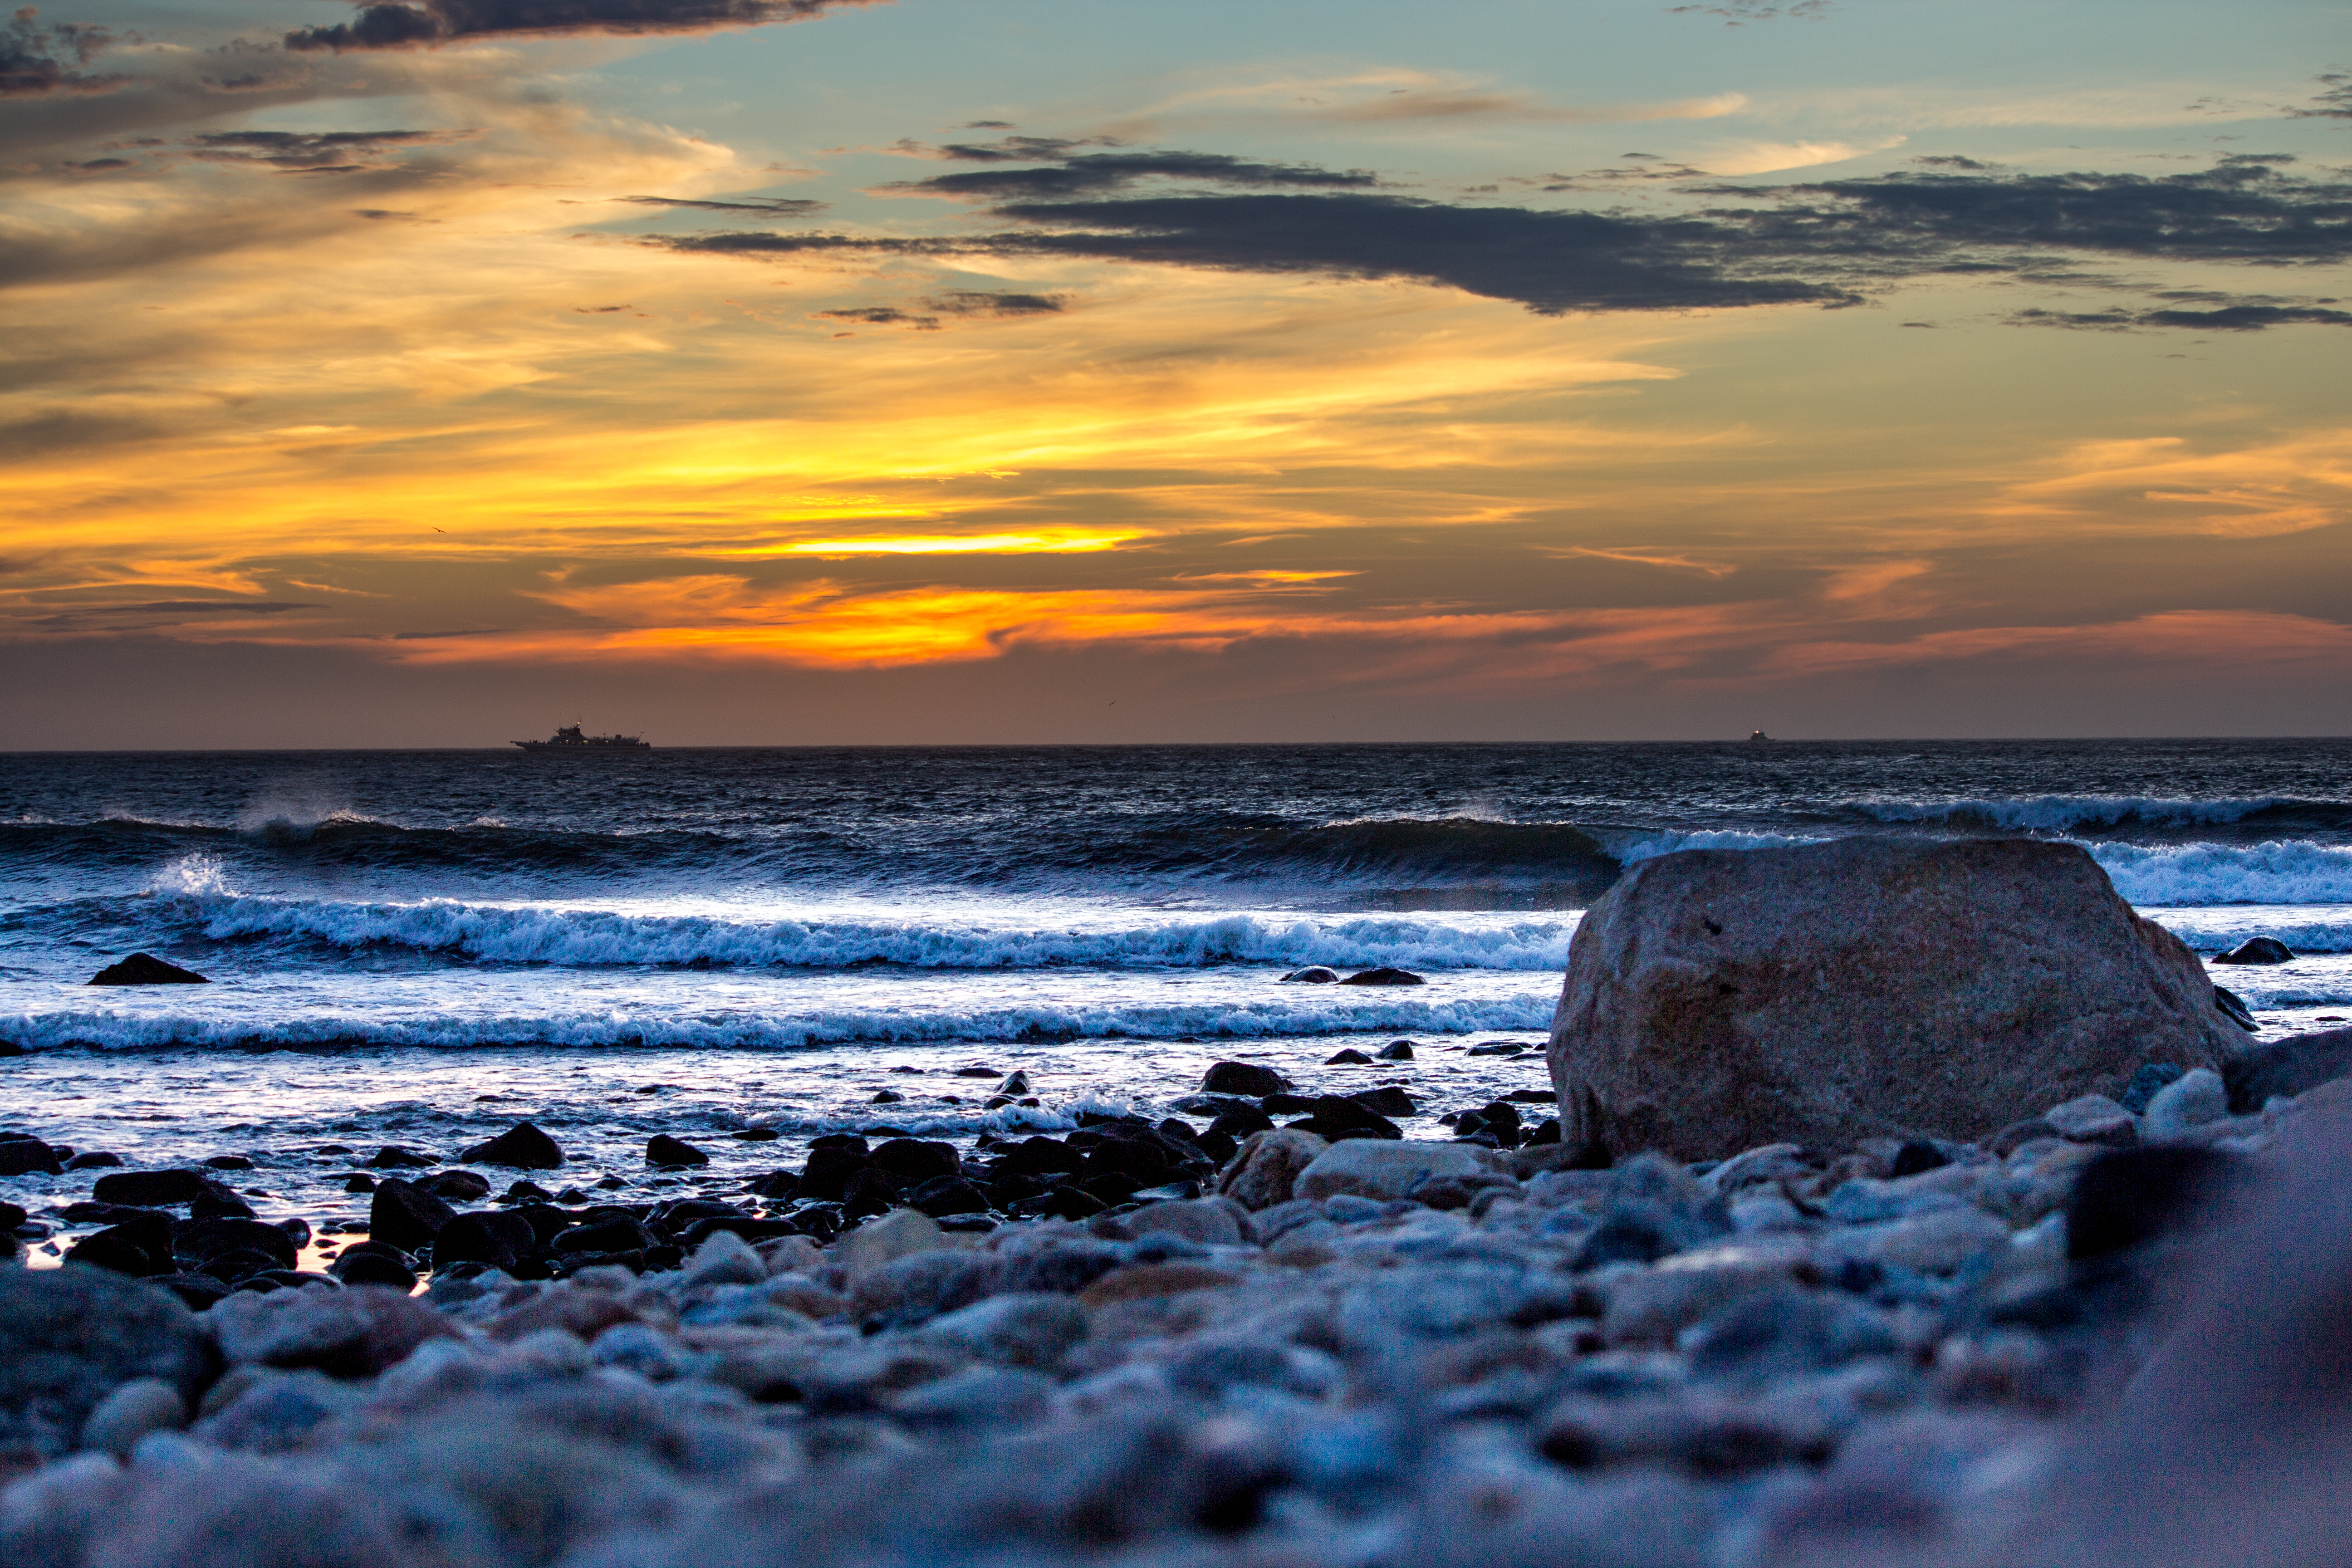
beach, sea, coast, water, sand, rock, ocean, horizon, cloud, sky, sunrise, sunset, sunlight, morning, shore, wave, dawn, ship, dusk, evening, reflection, seascape, seashore, body of water, rocks, waves, wind wave